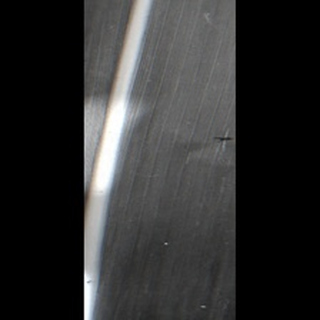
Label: healthy_sugarcane